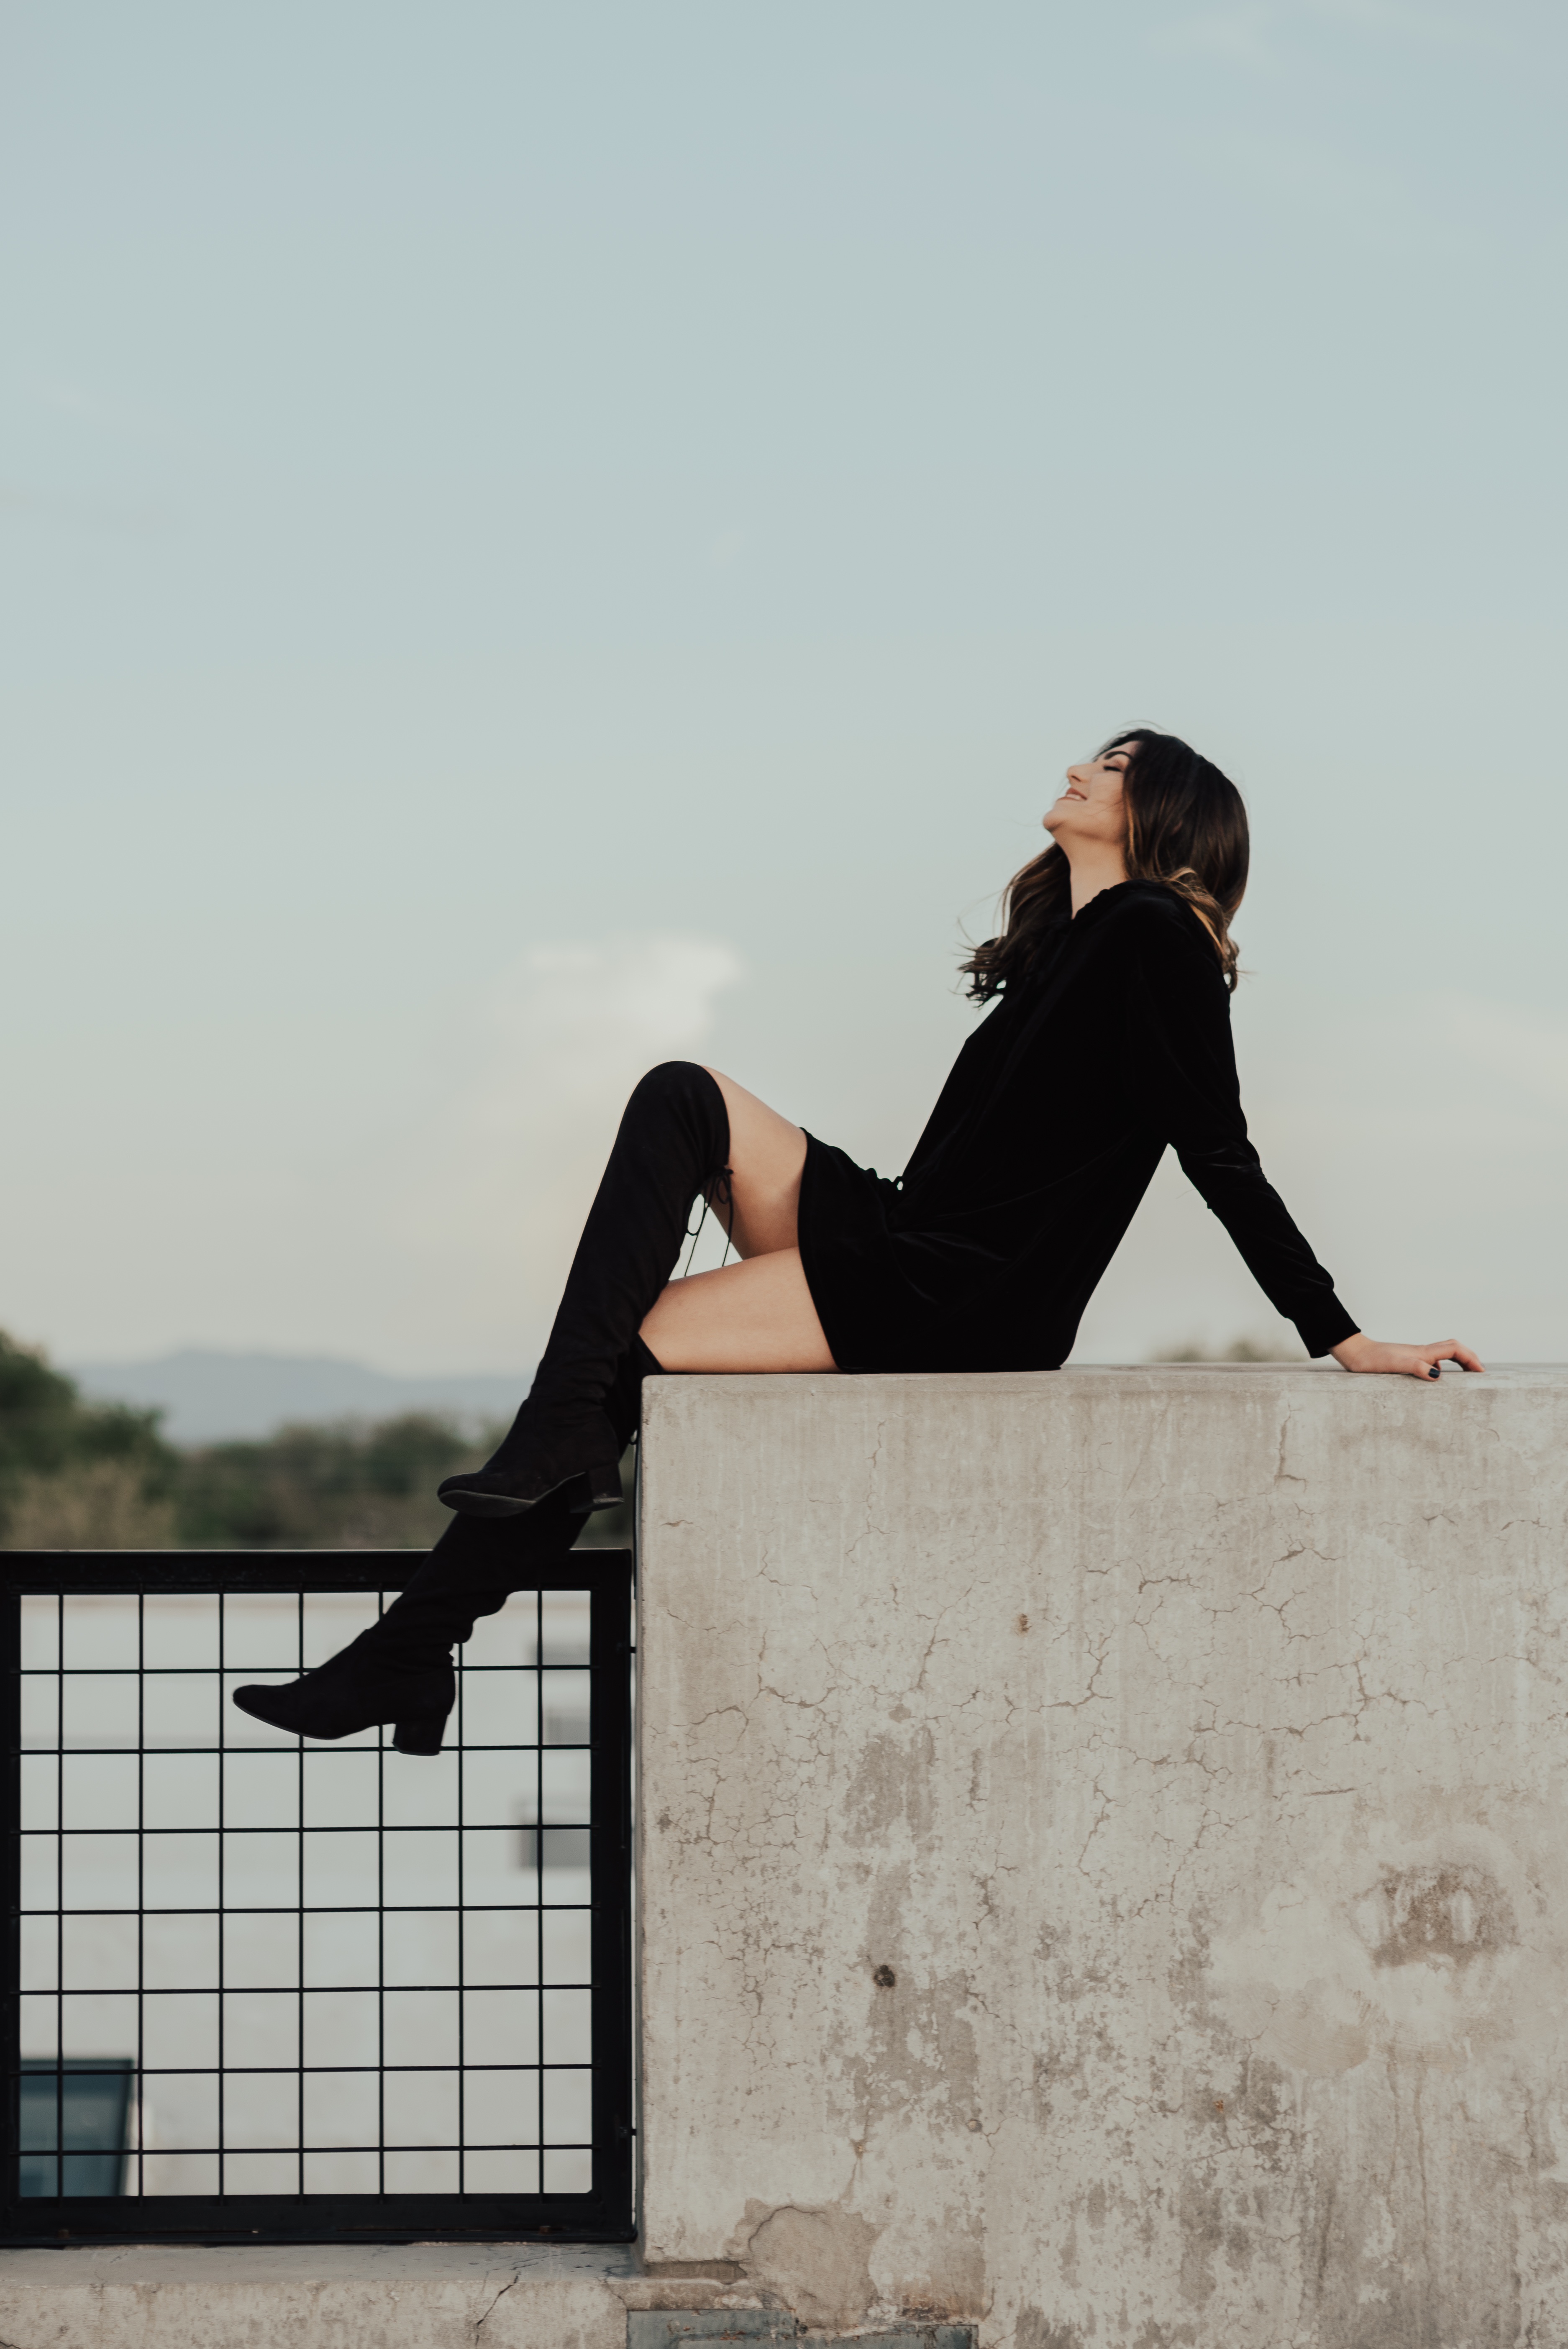
person, woman, white, photography, model, spring, sitting, fashion, blue, black, photograph, beauty, photo shoot, human positions